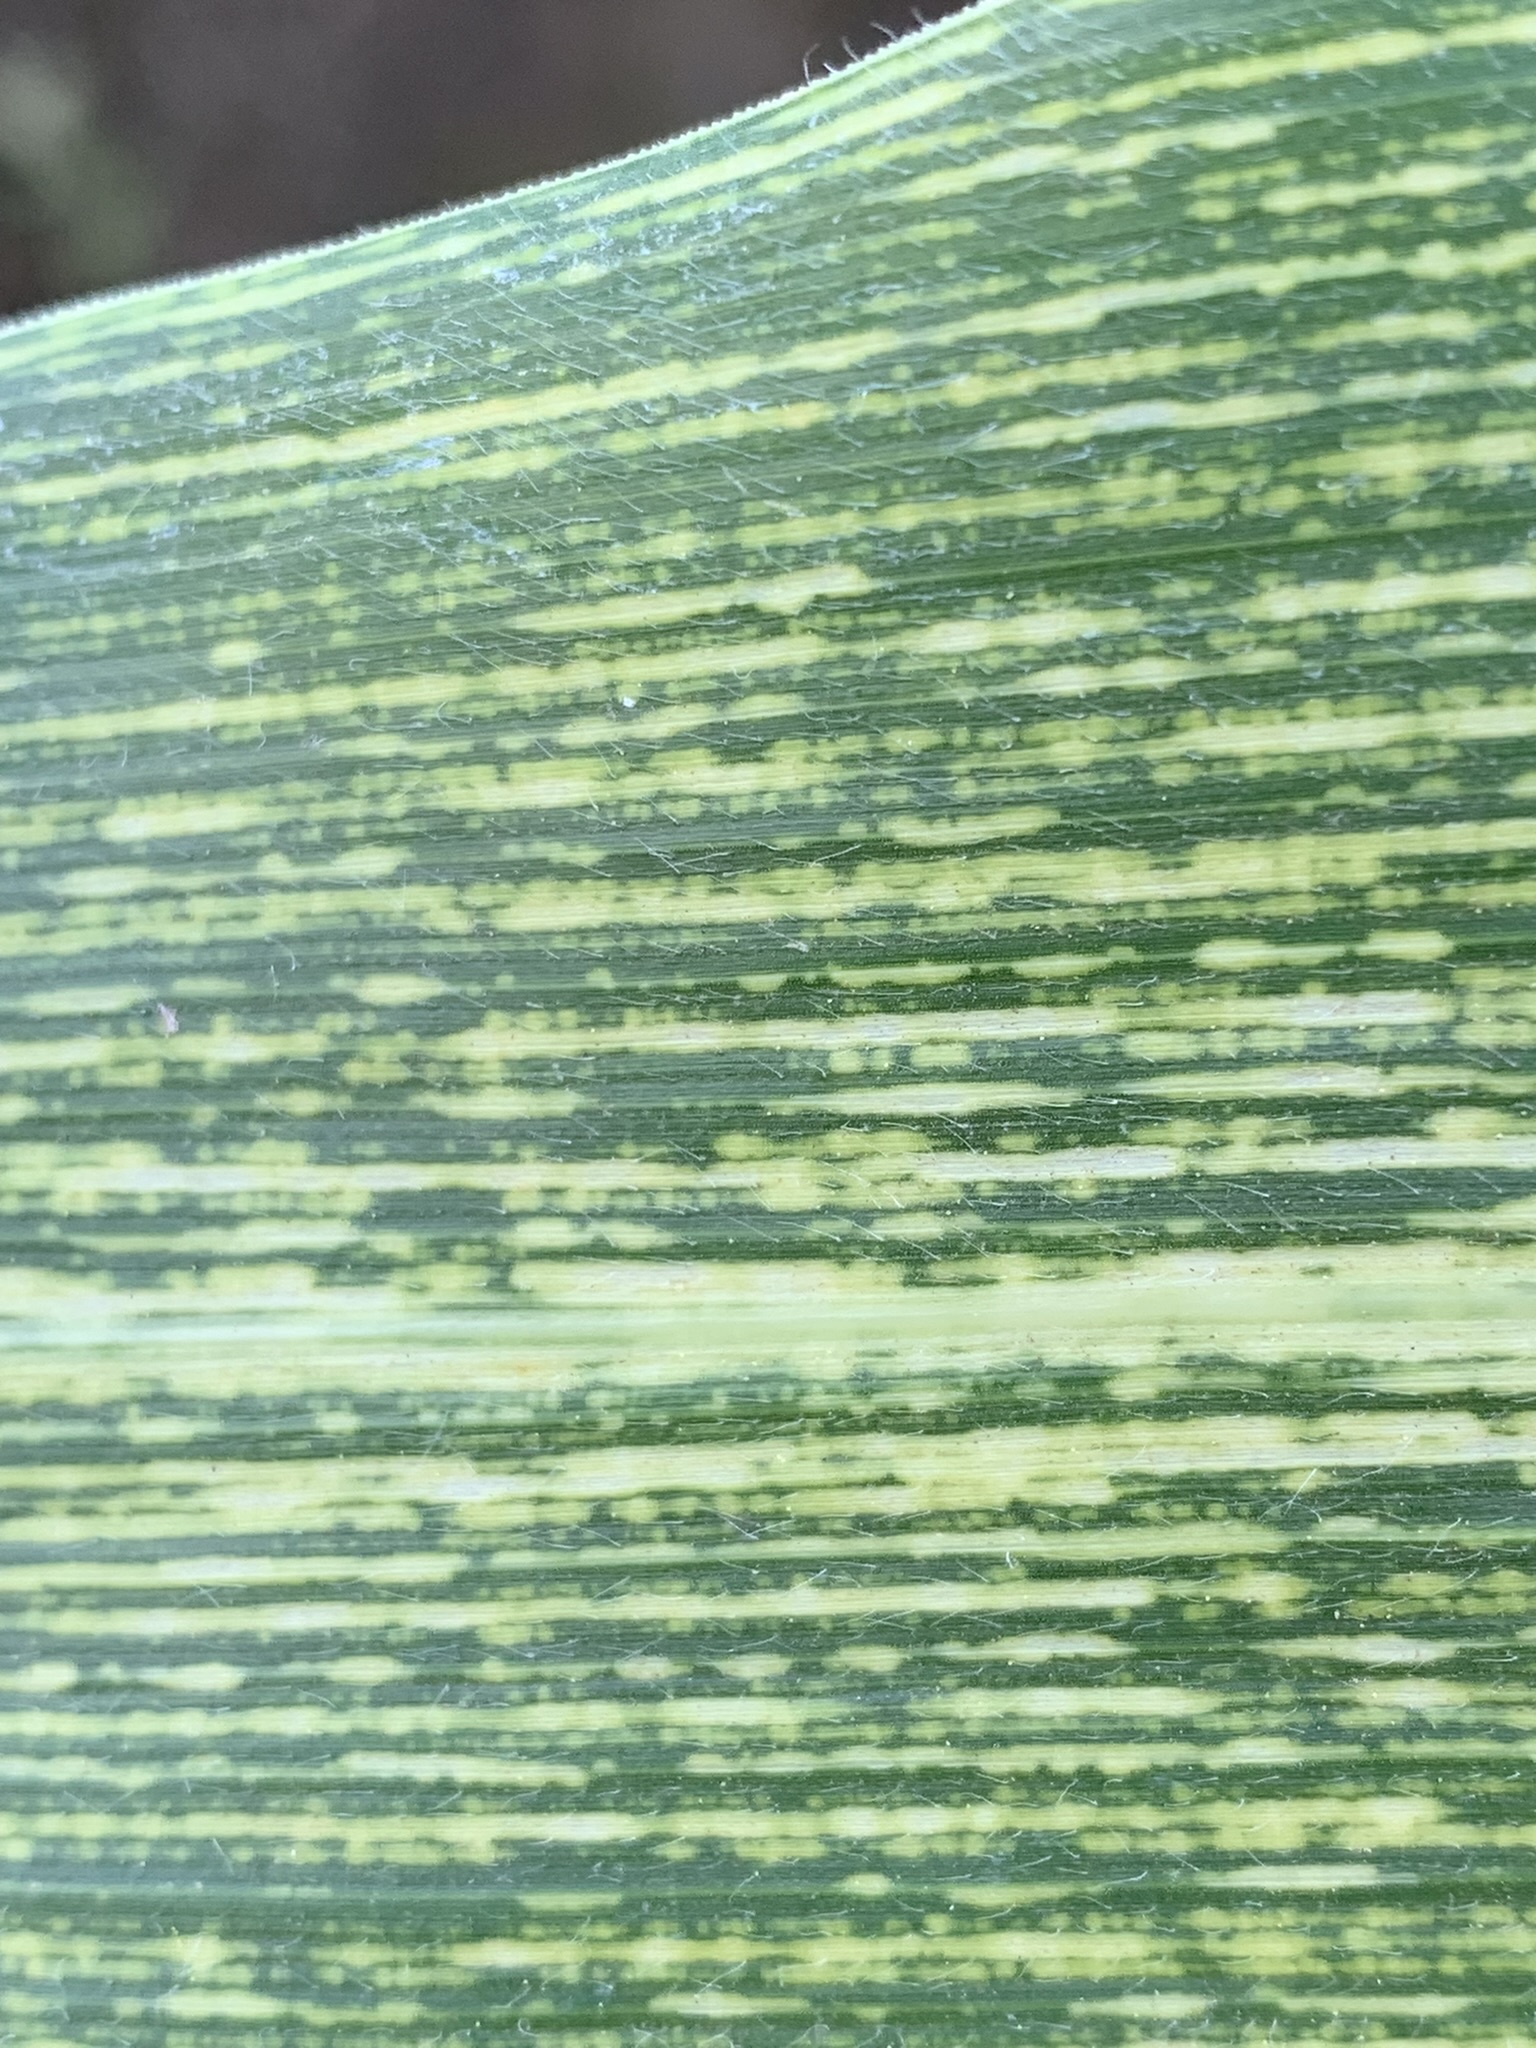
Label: MSV